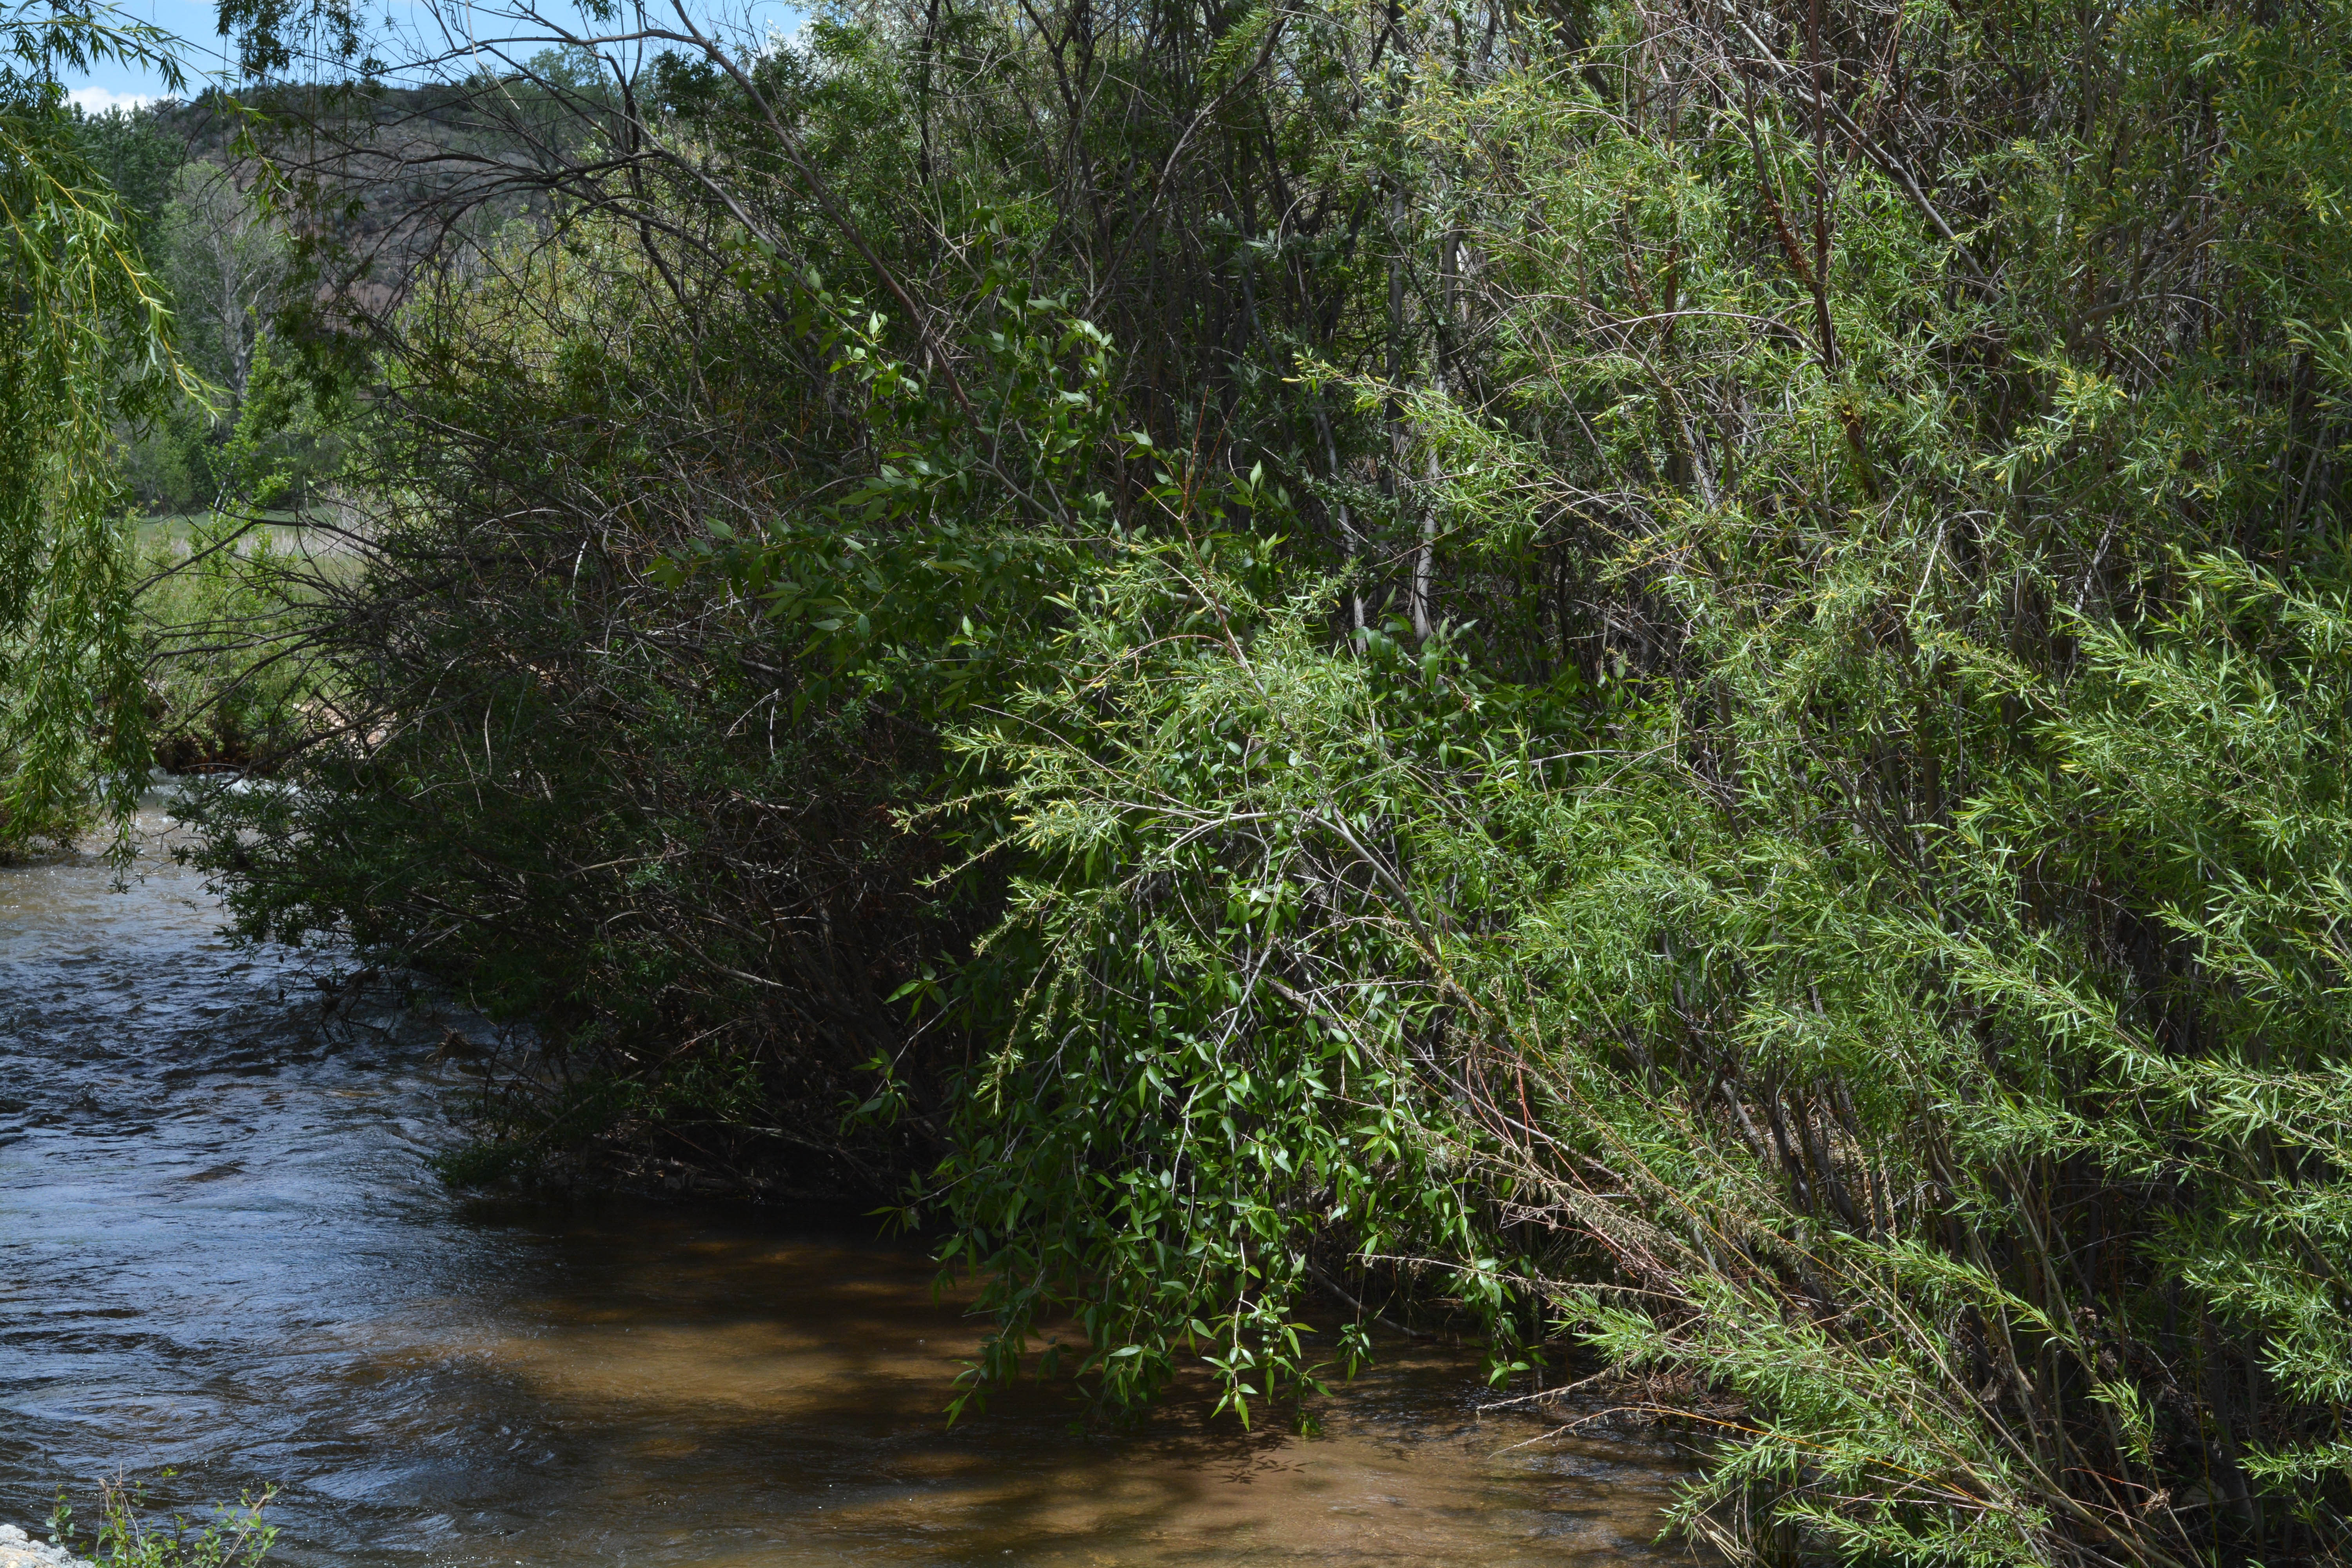
tree, forest, plant, river, stream, jungle, botany, flora, vegetation, shrub, rainforest, wetland, woodland, santafe, truchas, northernnewmexico, pueblosantafe, habitat, ecosystem, biome, old growth forest, natural environment, geographical feature, woody plant, temperate coniferous forest, riparian forest